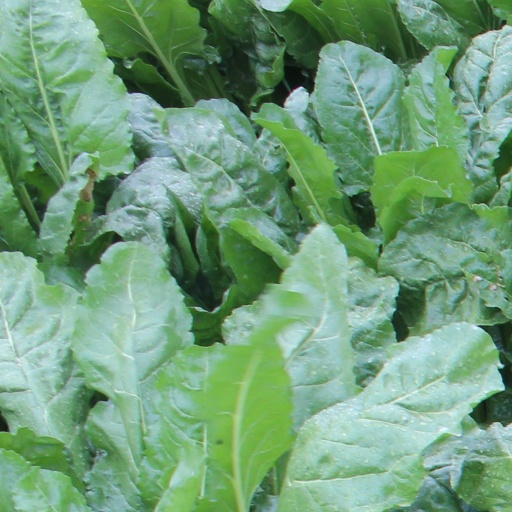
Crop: sugar beet